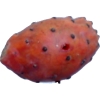
Label: cactus_fruit_red